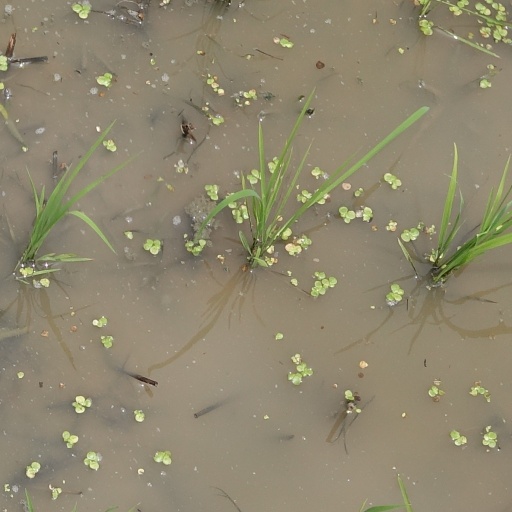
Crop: rice